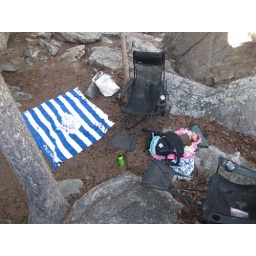
keira and levi nap by the base of the rock